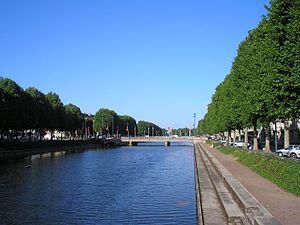
Caen (Normandie, France). L'Orne, en rive droite.
L'Orne est un fleuve côtier du nord-ouest de la France, dans les deux départements de l'Orne et du Calvados. C'est le deuxième plus important des cours d'eau normands, après la Seine, par sa longueur de 170 kilomètres et son débit. Après s'être frayé un chemin à travers les hauteurs de la Suisse normande, l'Orne arrose la ville de Caen, puis, canalisée, débouche dans la Manche par un estuaire d'une grande richesse écologique.